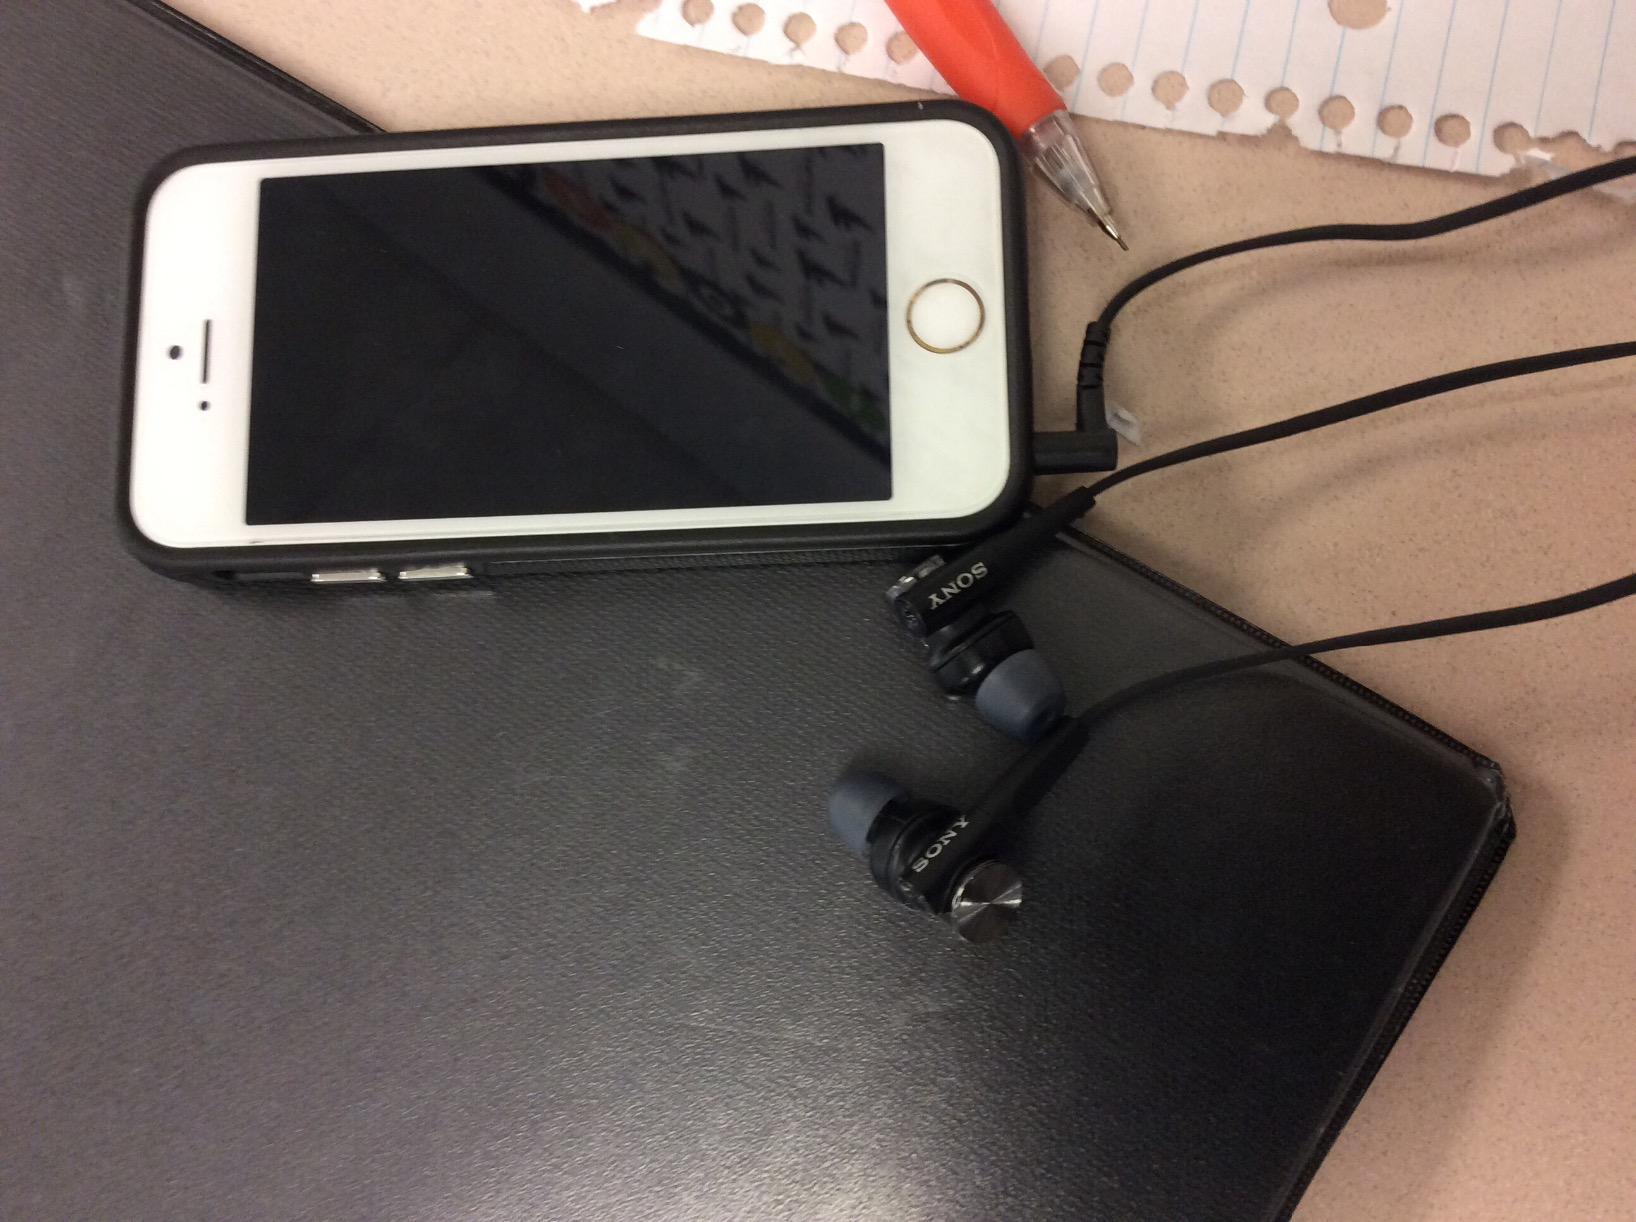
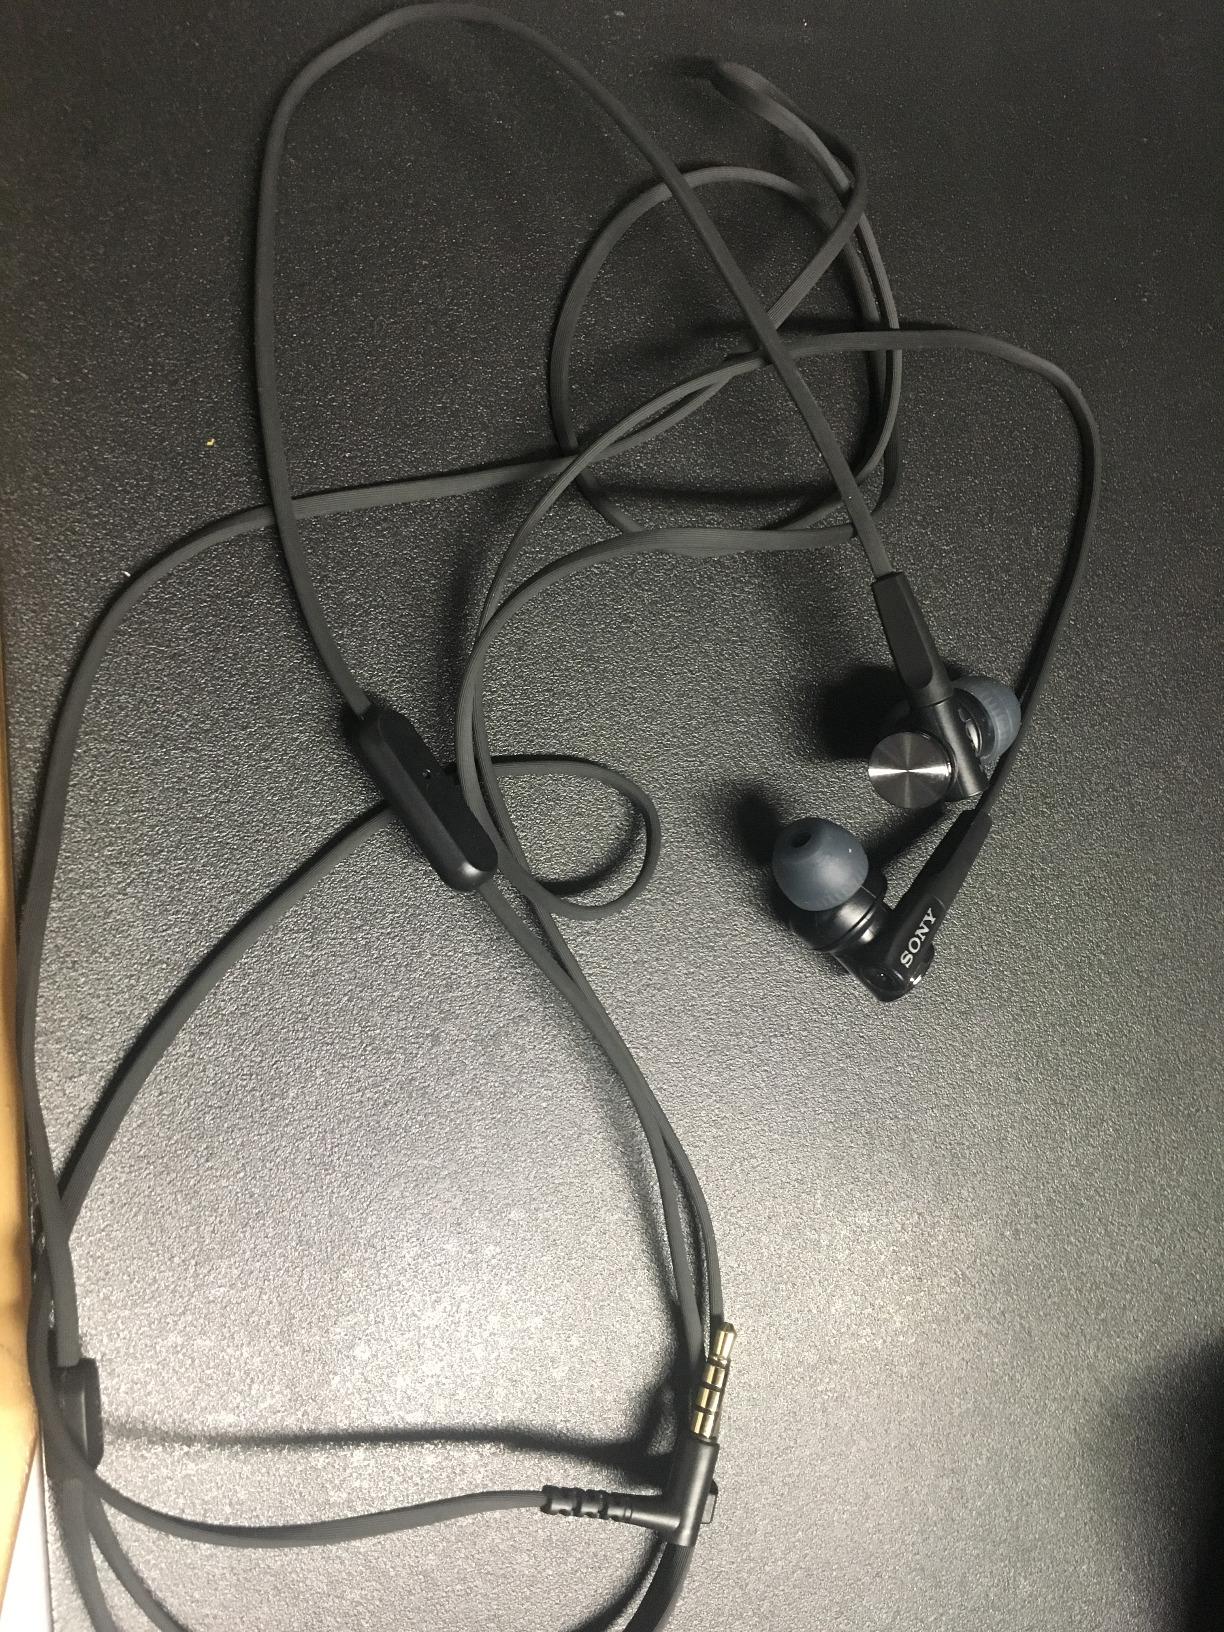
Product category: headphones
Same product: yes